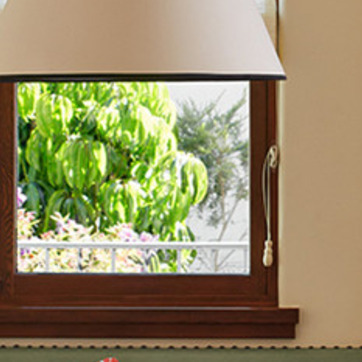
Material: glass